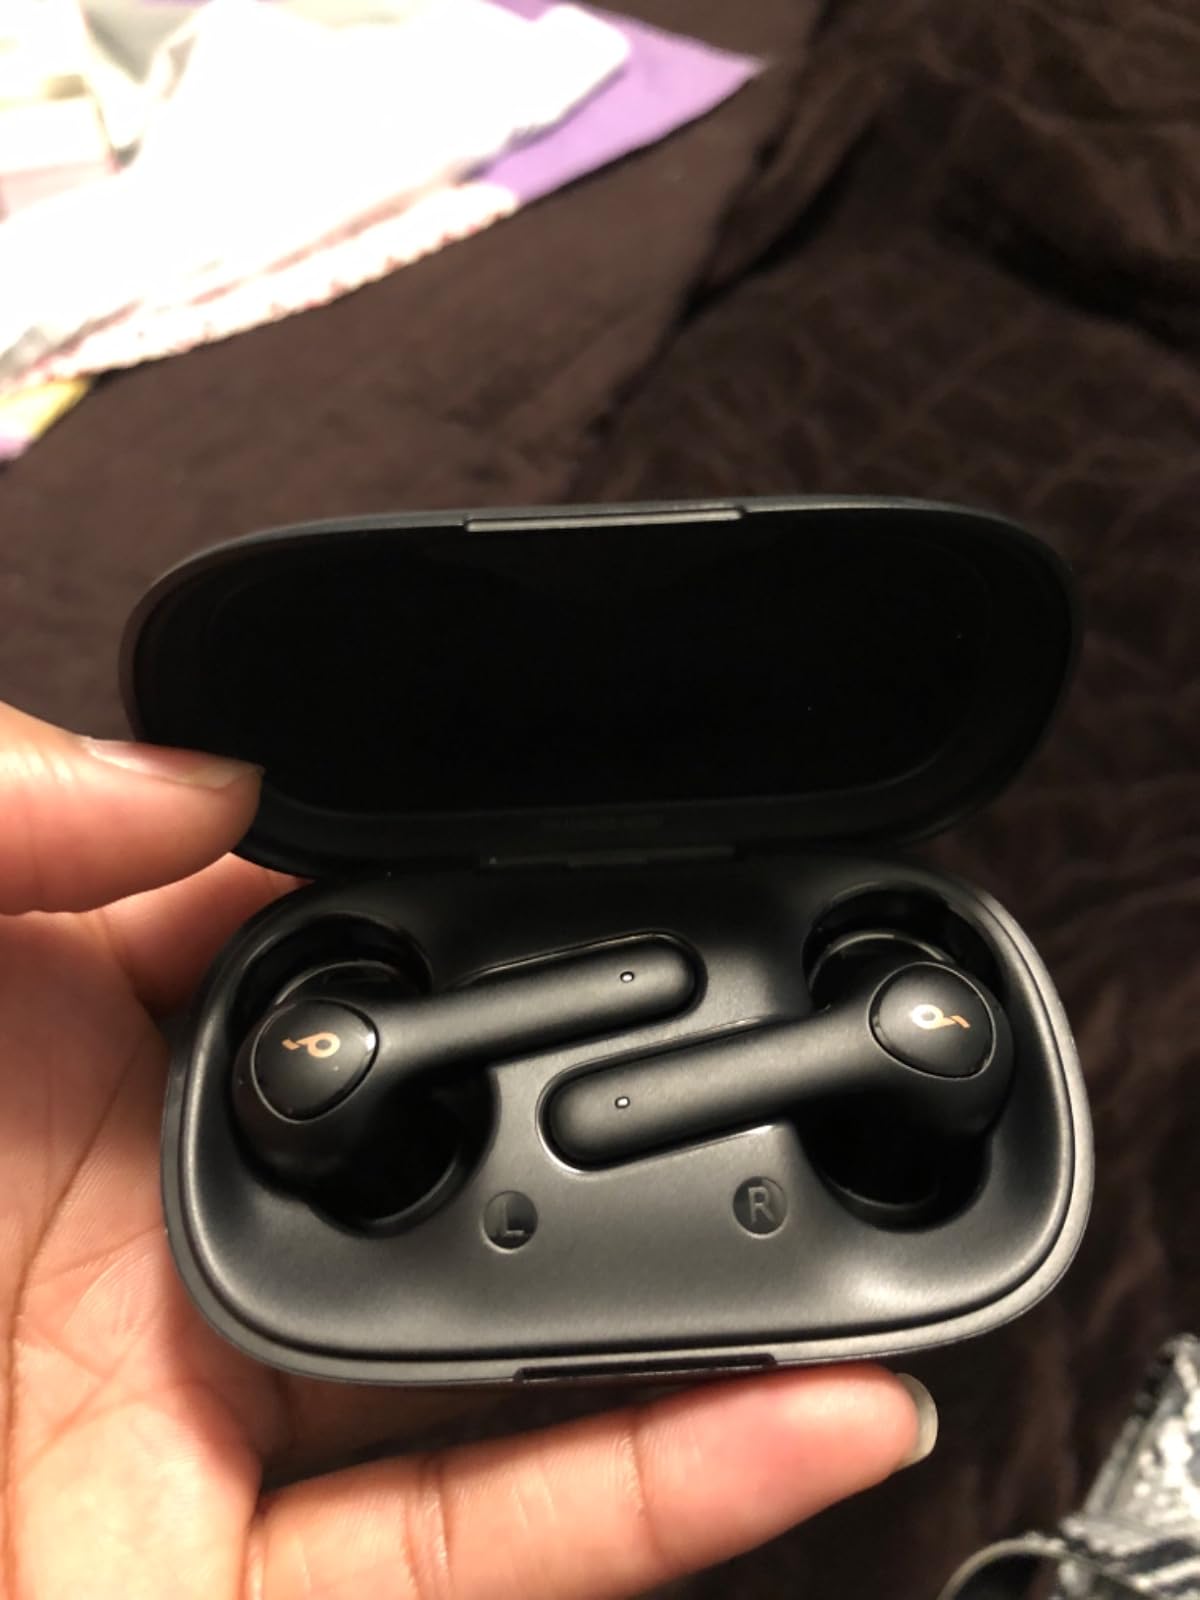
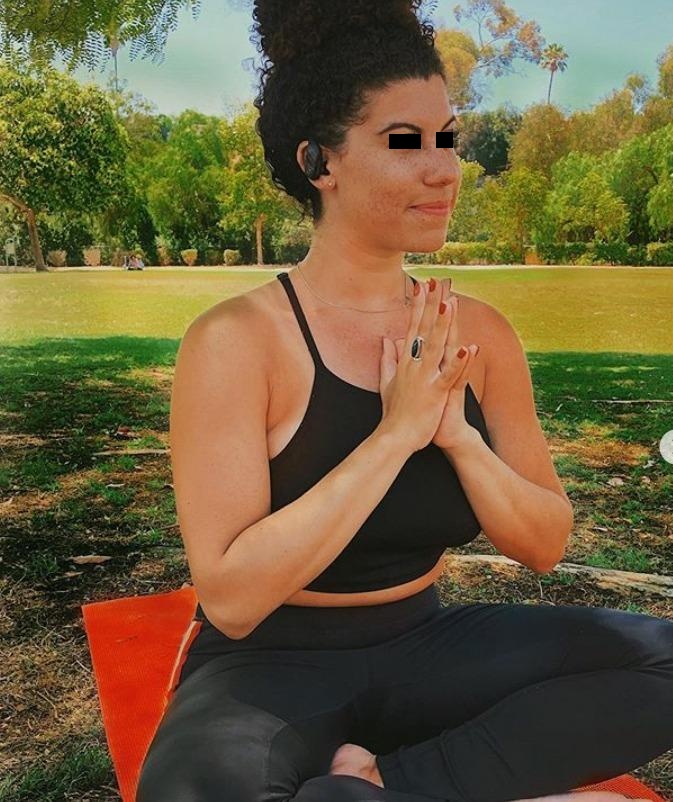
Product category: earbuds
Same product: no